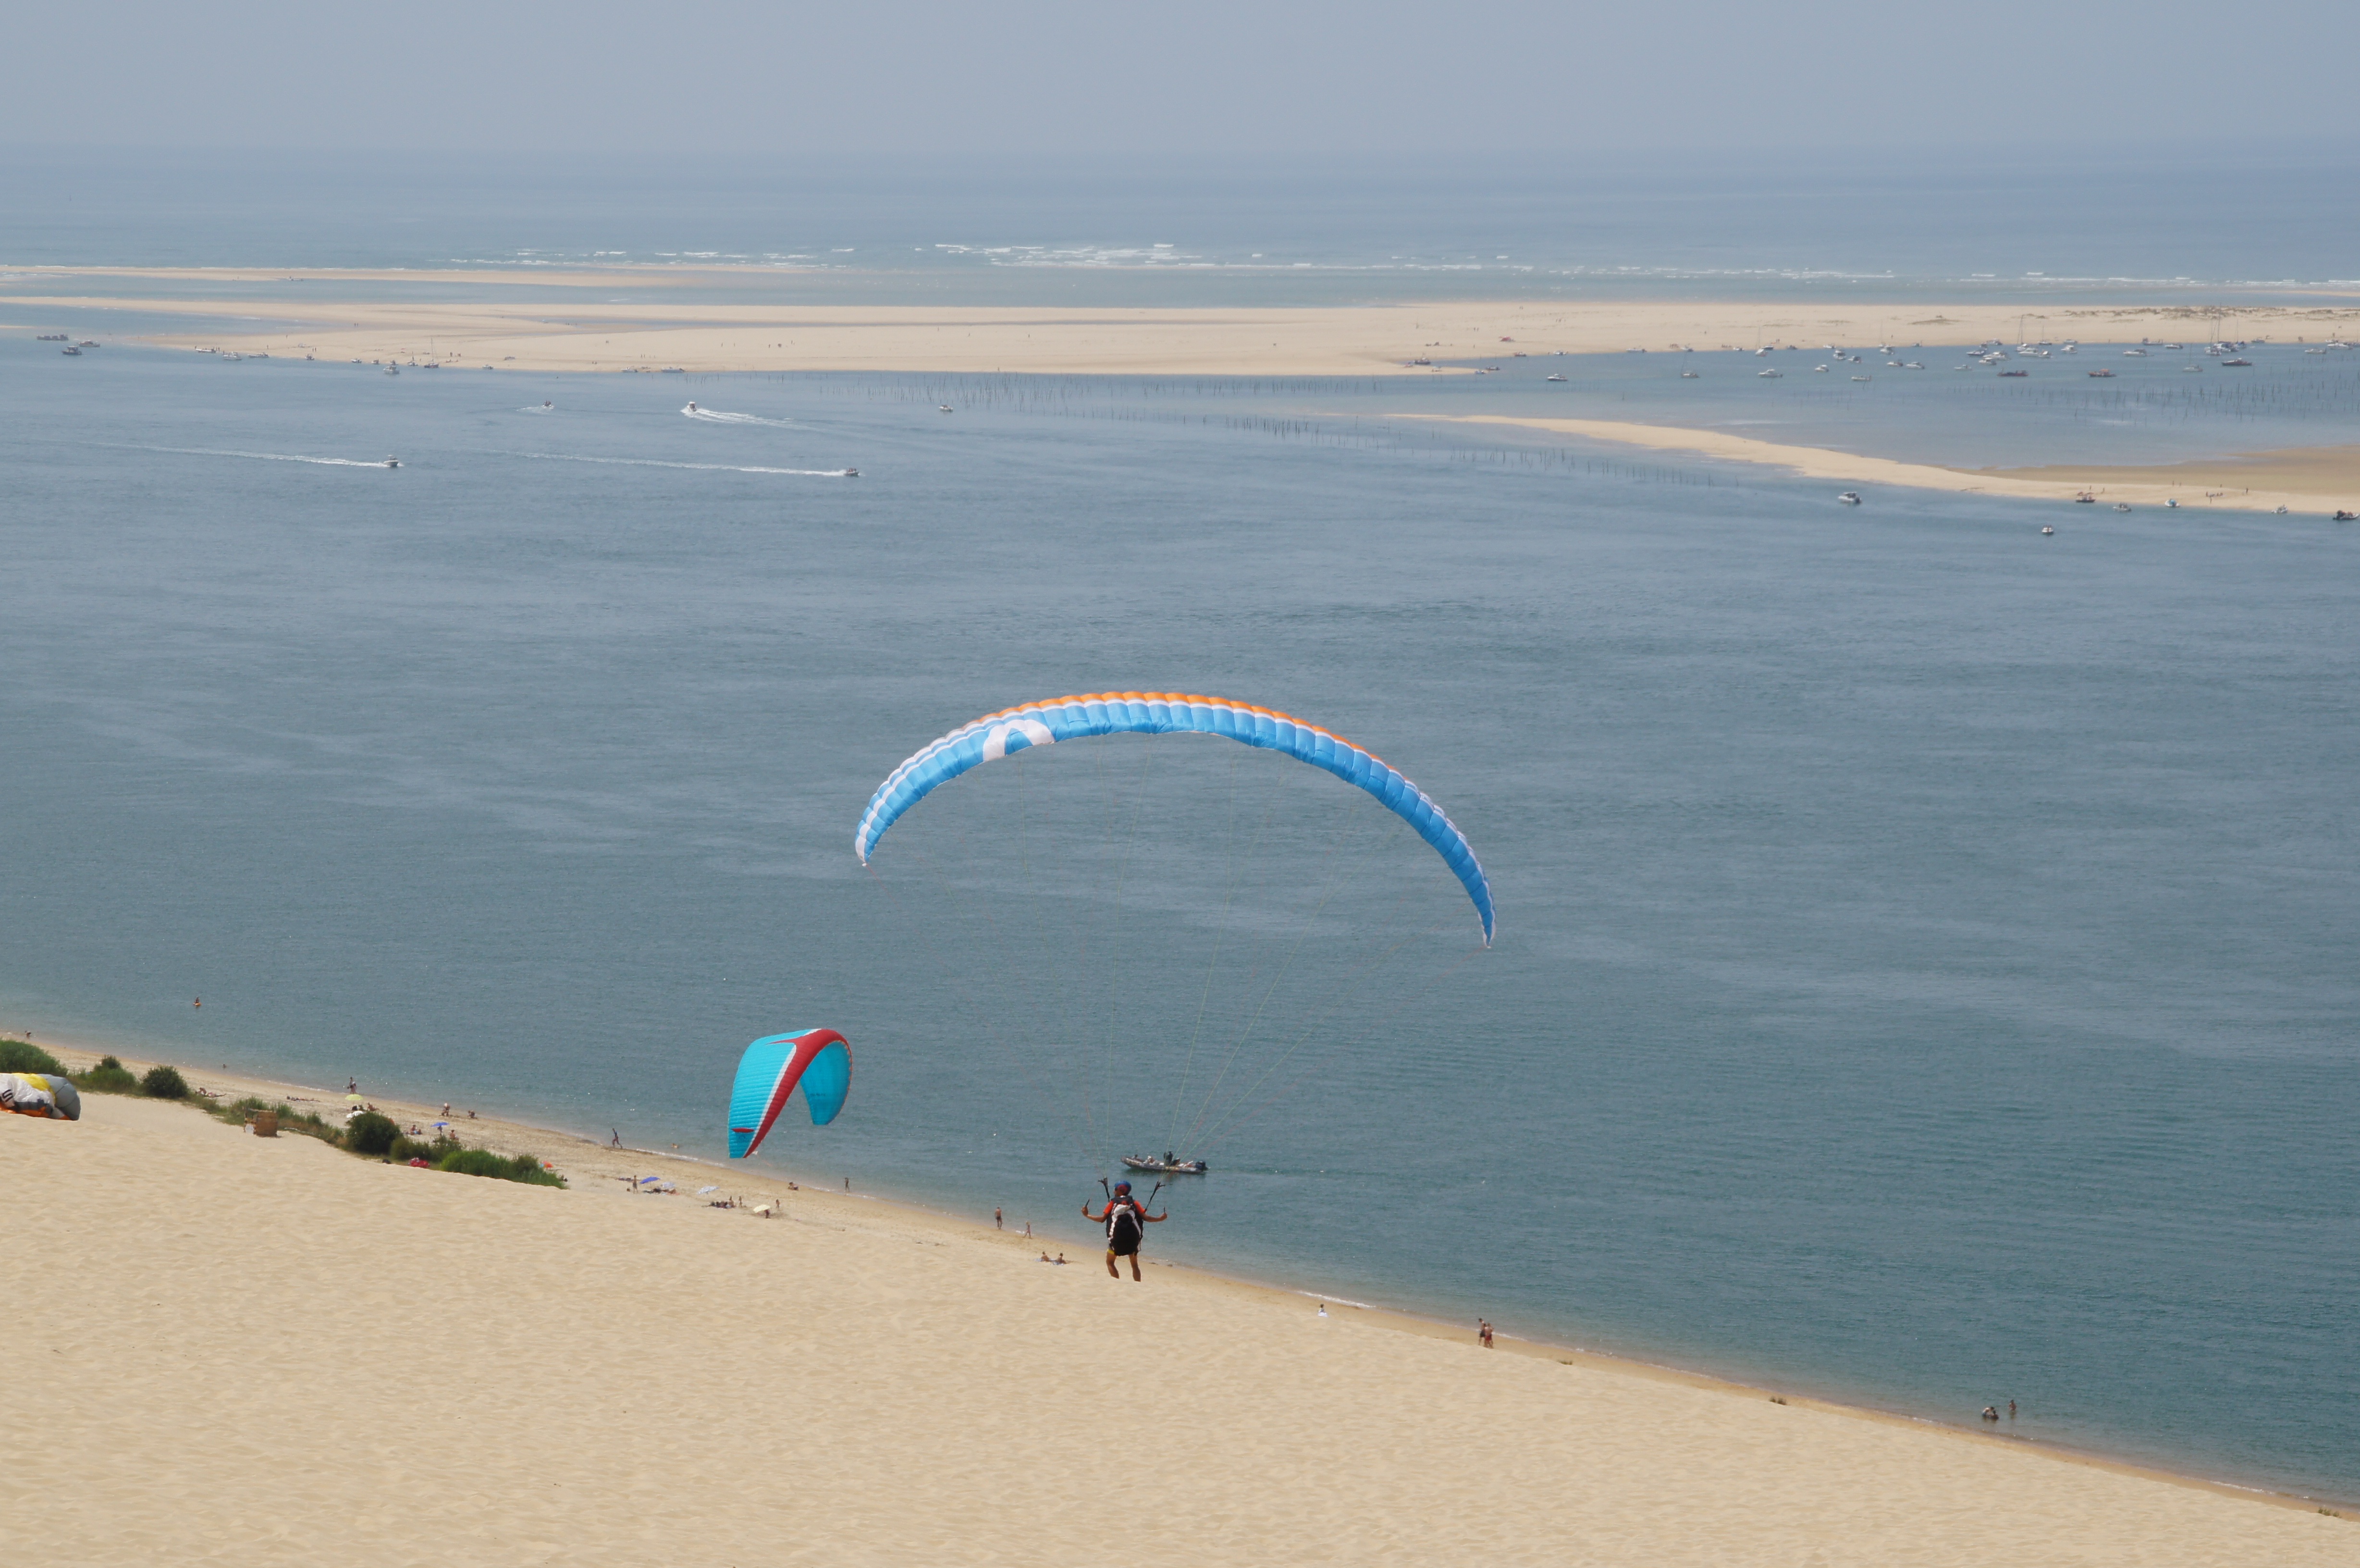
beach, sea, coast, sand, ocean, mountain, sky, sport, dune, wave, wind, fly, sand dune, france, freedom, toy, paragliding, paraglider, grande, sports, you, wide, atlantic, kitesurfing, atlantic coast, arcachon, atmosphere of earth, windsports, wind wave, surfing equipment and supplies, kite sports, surface water sports, pilat, dune du pilat, dune you pilat, dune pyla you